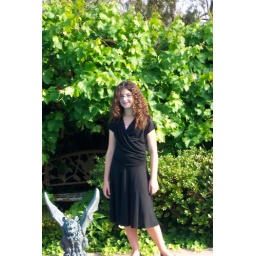
Bri in our backyard - little black dress